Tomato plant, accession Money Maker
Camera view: bottom (45 deg); turntable rotation: 30 degrees
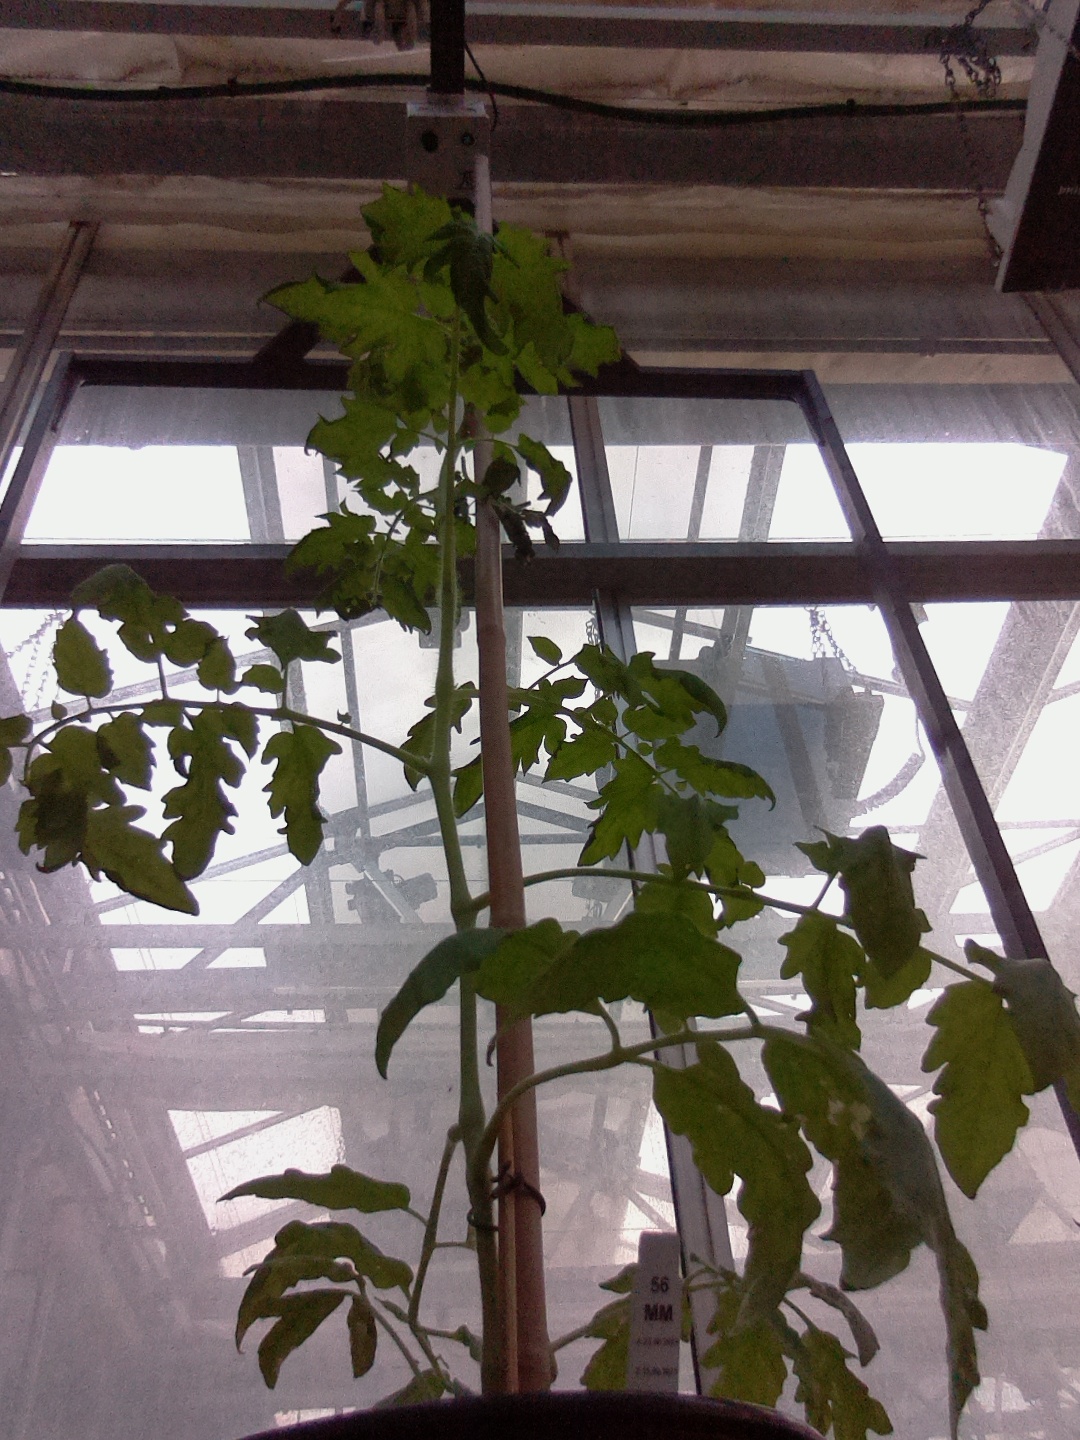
BBCH growth stage 15: 10 of true leaves visible